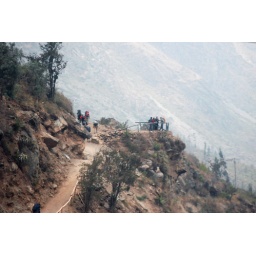
A view of the Inca Trail's Start Point - train along the river, trail over the mountain